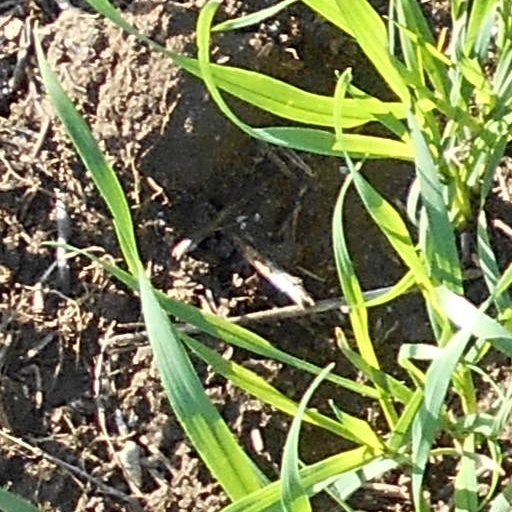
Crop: wheat